Joy Quigley

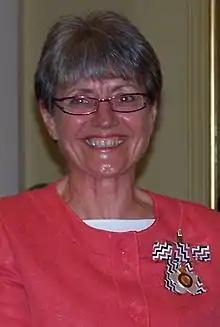
Quigley in 2008

Marilyn Joy Quigley (born 9 May 1948), also known as Joy McLauchlan, is a former New Zealand politician.